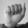
ASL letter: A